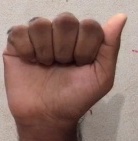
ASL sign: A